Siege of Ostend

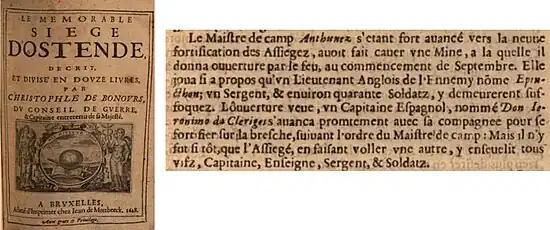
“Le Memorable Siege d’Ostende”, by Christophle de Bonours, about the Siege of Ostend, published in Brussels in 1628. Page 585, shown right, describes the death of Jeroni Desclergue from Montblanc near Tarragona in Spain. English translation: Camp master Antuñes having advanced far towards the new fortification of the Besieged, had dug a mine, which he opened by fire, at the beginning of September. It played so aptly that an English enemy Lieutenant named Benethon, a Sergeant, and about forty Soldiers will remain suffocated there. Having seen the opening, a Spaniard named Don Jeroni Desclergue advanced promptly with his company to fortify the breach, following the order of Maistre de camp. However, it was too early, so the Besieged, by a subsequent detonation, were buried alive there, Captain, Ensign, Sergeant, and Soldiers.

Genoese brothers Federico and Ambrosio Spinola offered their services to the King of Spain: Federico Spinola had arrived at the Spanish court in Valladolid, where Philip III made available to him six galleys, with which he was to go to Sluis in a potential for galley borne invasion of England as well as a blockade of Ostend. His fleet of galleys though was attacked by the English at Sesimbra Bay losing two galleys, and with the remaining six sailed towards Sluis but was defeated by an Anglo-Dutch squadron in the English Channel losing another three. Frederico would be defeated again and killed in a final battle off Sluis with the Dutch a year later ending any dream of Ostend being blockaded, let alone England invaded.